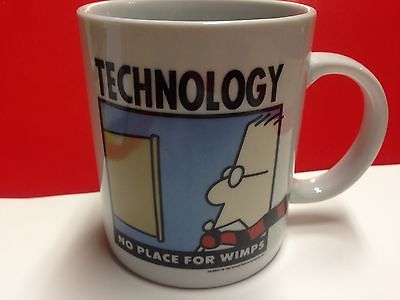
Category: mug